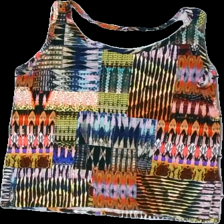
View: front
Type: Top
Category: Ladies
Brand: Missing
Brand text on label: home made
Colors: Orange, Yellow, Blue, Multicolor
Material: 100% Viscose
Cut: Regular
Damage: stain
Damage location: middle center
Price range: 50-100
Recommended usage: Reuse
Description: Patterned top